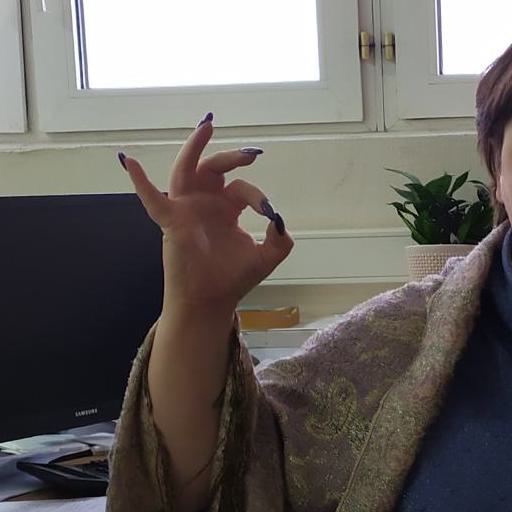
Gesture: ok